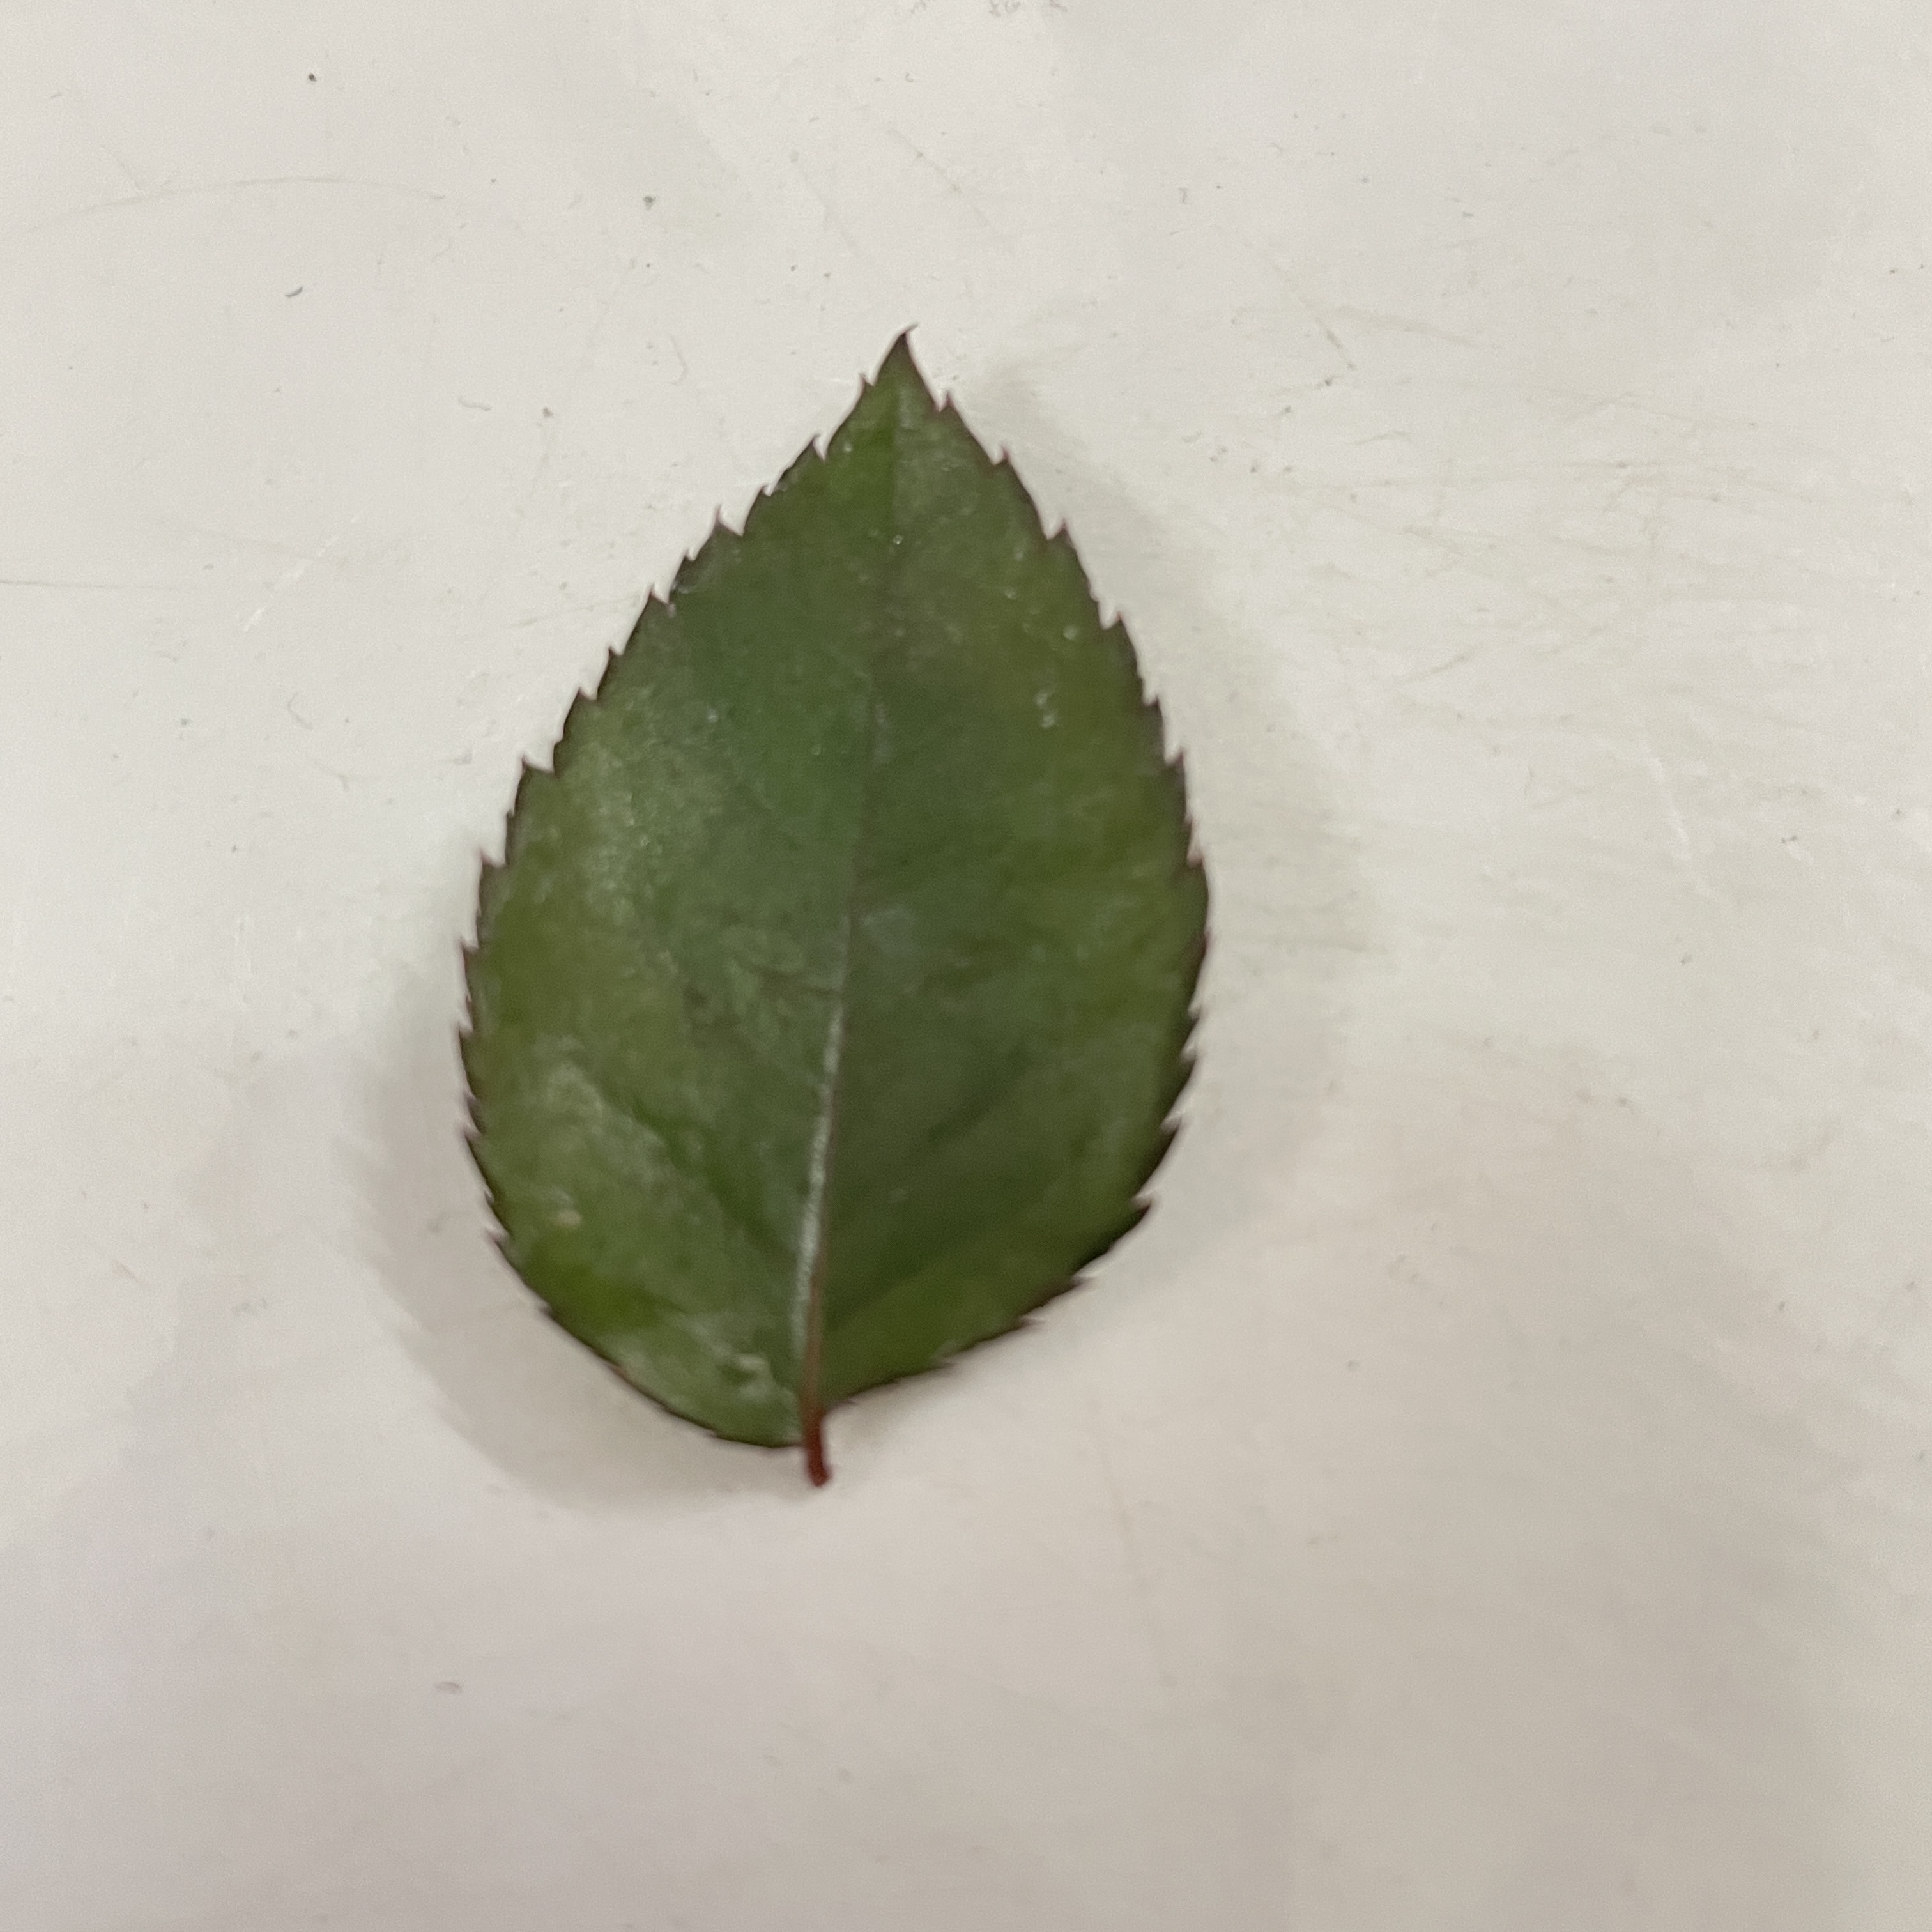
Label: Healthy Leaf